The Hermitage Hotel

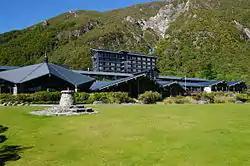
Hotel complex, with the restaurants in the foreground and the main hotel building behind

The Hermitage Hotel in Mount Cook Village, New Zealand, is a hotel located inside the Aoraki / Mount Cook National Park, north of Twizel. The current building dates from 1958 and forms the main part of Mount Cook Village, being the only large building. Along with a nearby lodge and motels, the hotel trades as Aoraki Mt Cook Alpine Village and is owned by Trojan Holdings.